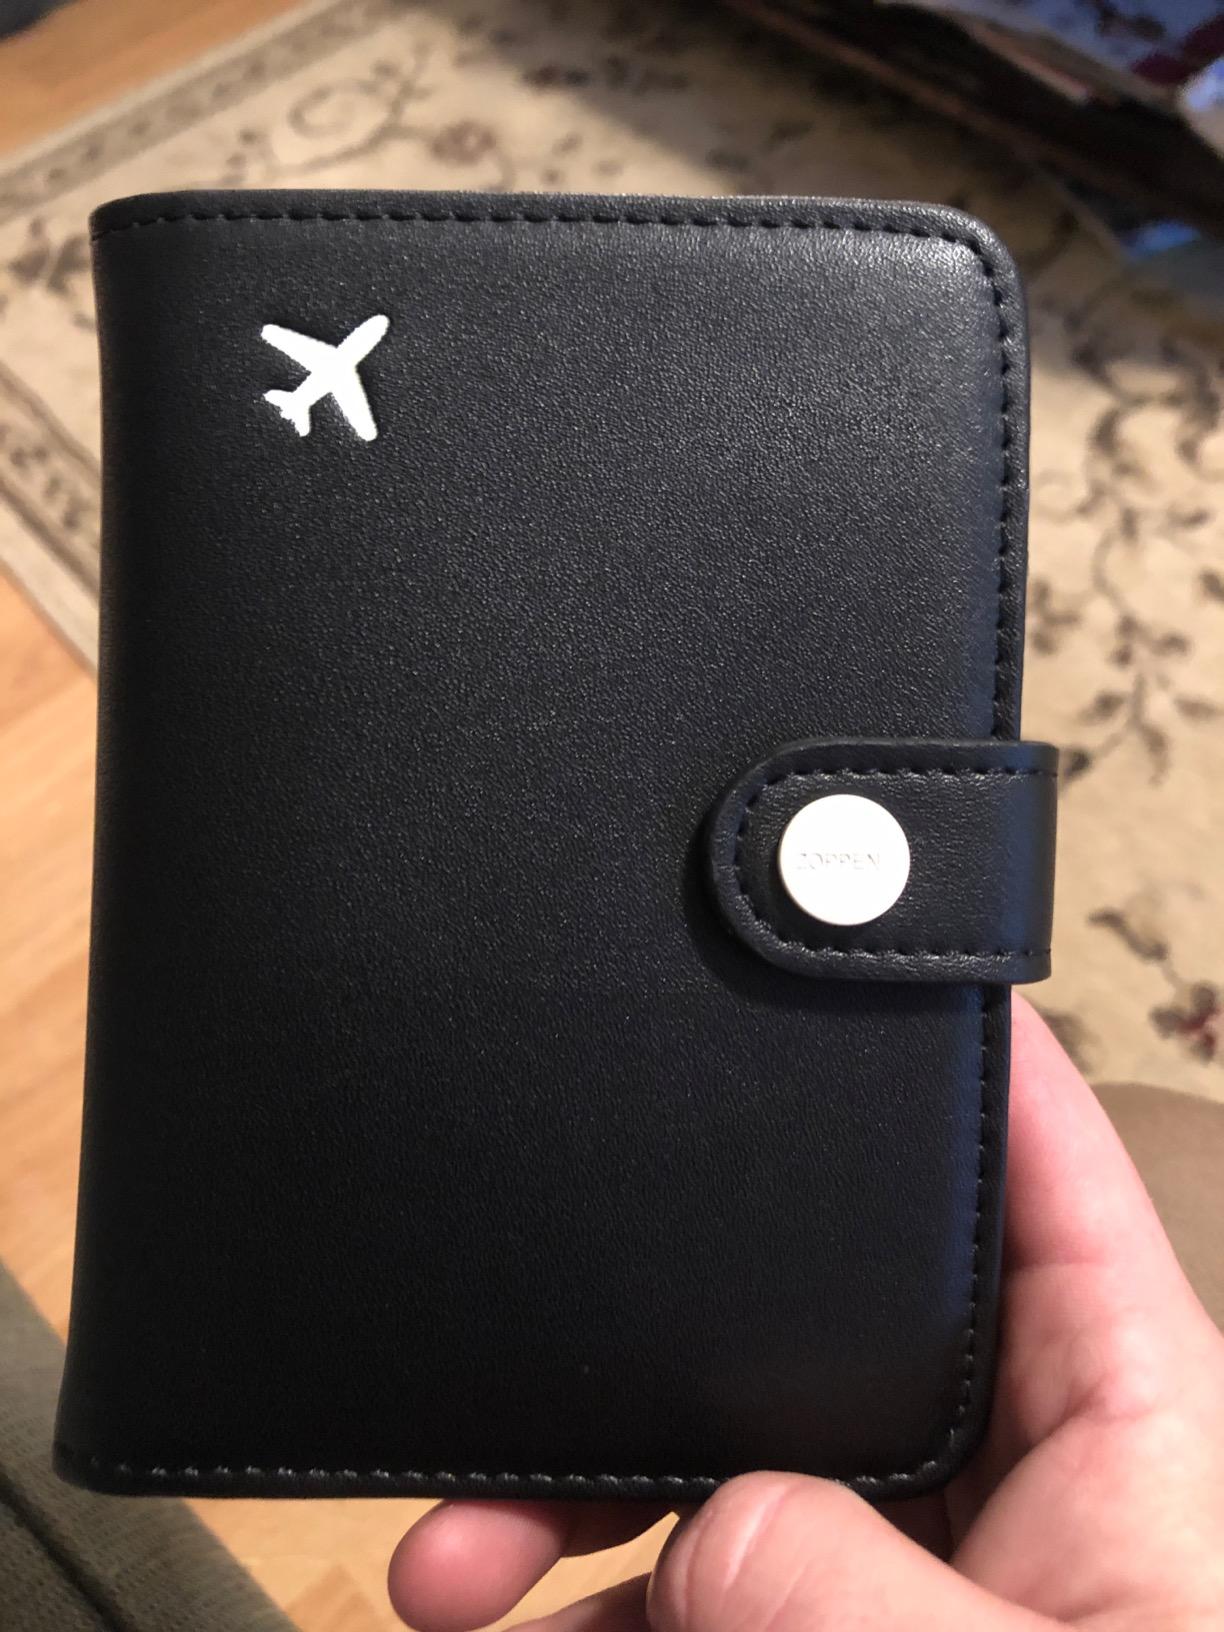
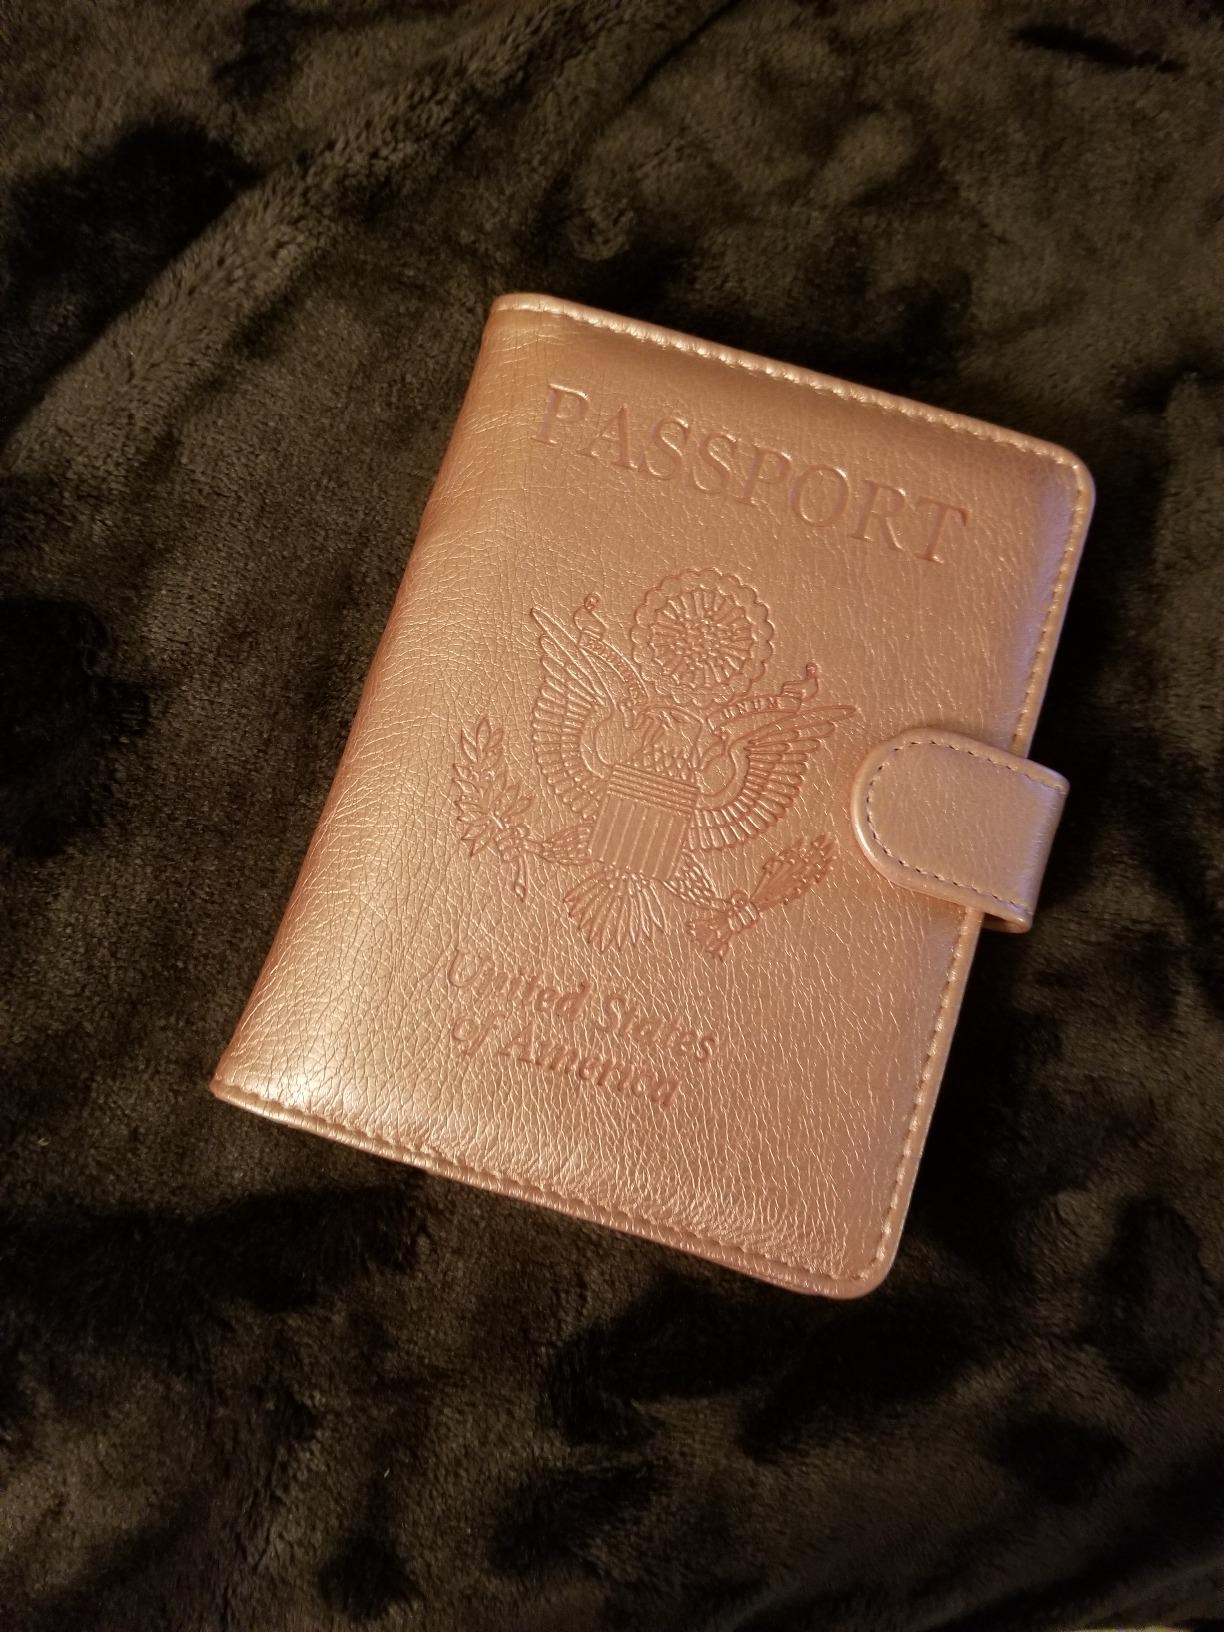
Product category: accessories_wallet
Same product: no